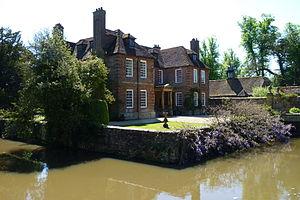
Orgueil et Préjugés est une coproduction américano-franco-britannique réalisée par Joe Wright, sortie en 2005. Alors que cette œuvre majeure de la littérature anglaise a donné lieu à de très nombreuses adaptations télévisées depuis 1938, la dernière adaptation de la BBC datant de 1995, il ne s'agit que de la deuxième tentative de la porter sur grand écran, la première étant le film en noir et blanc de Robert Z. Leonard sorti en 1940, avec Greer Garson et Laurence Olivier.
Groombridge Place est un manoir britannique entouré de douves situé dans le village de Groombridge, dans le Kent, en Angleterre. Il constitue aujourd'hui une attraction touristique, connue pour ses jardins à la française et ses vignobles. Le manoir a aussi une maison douairière associée.